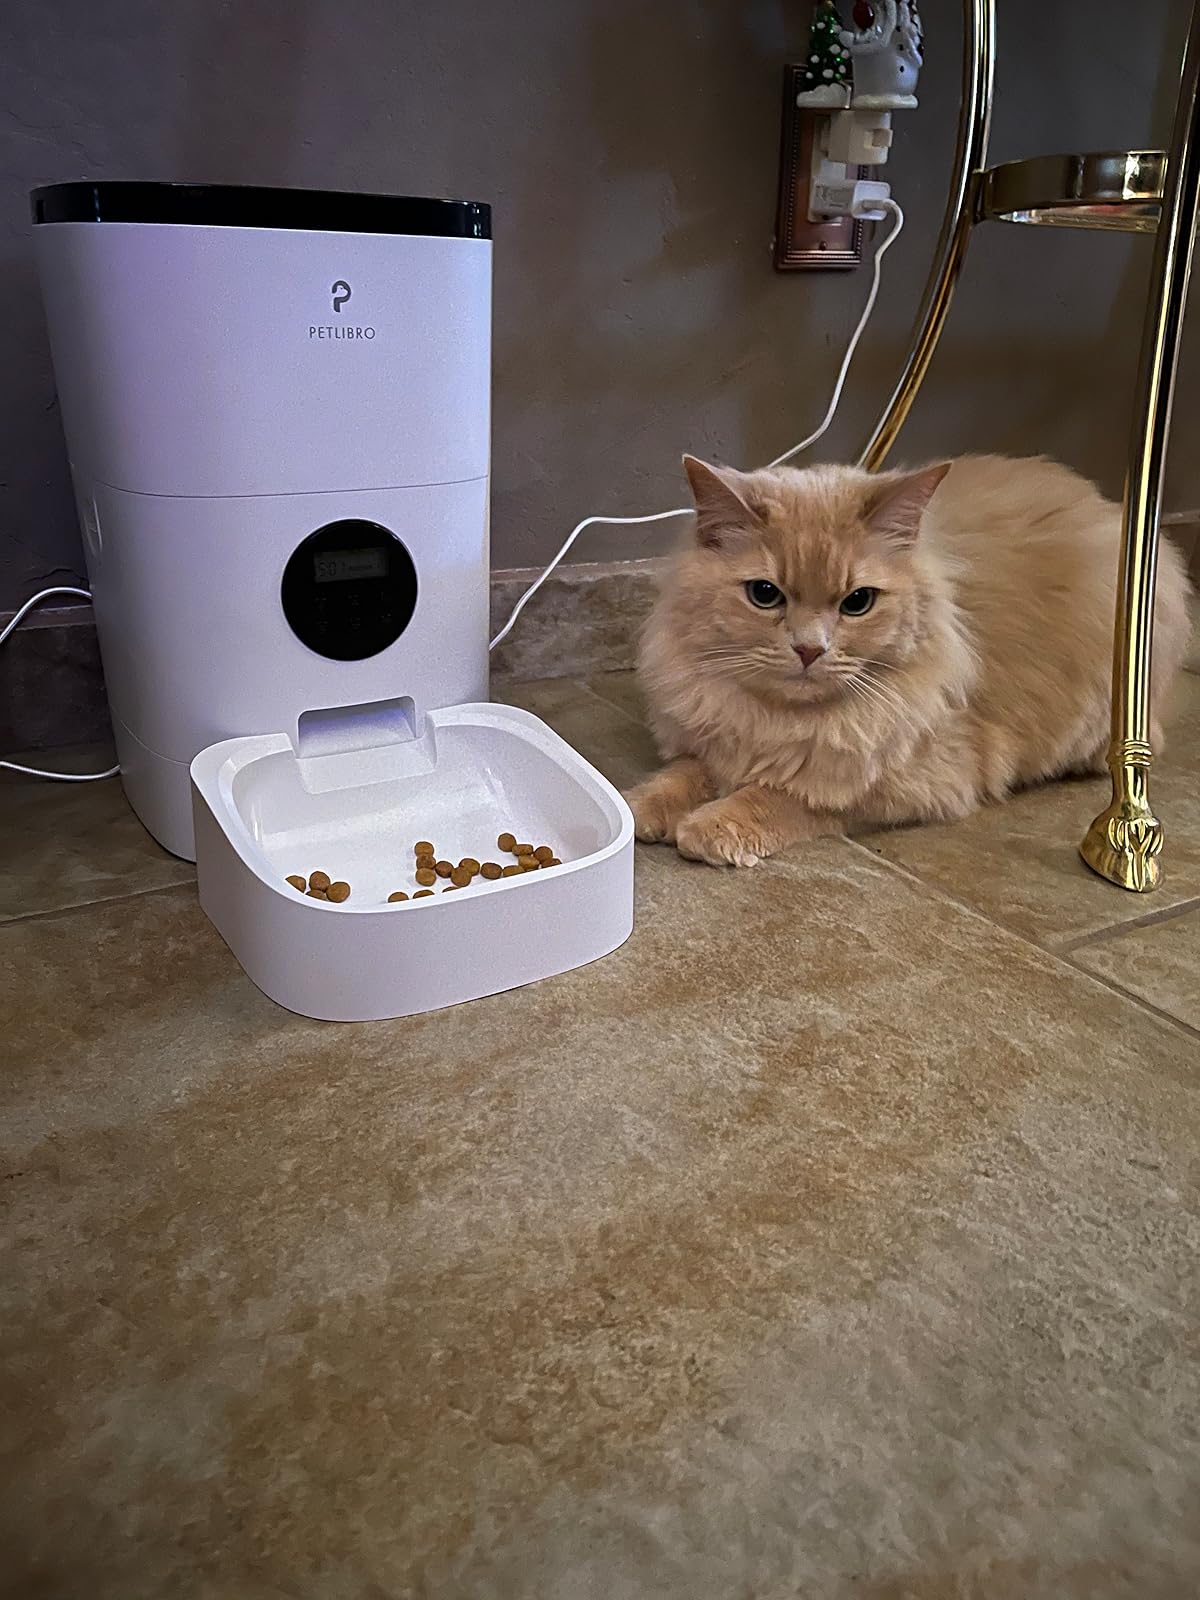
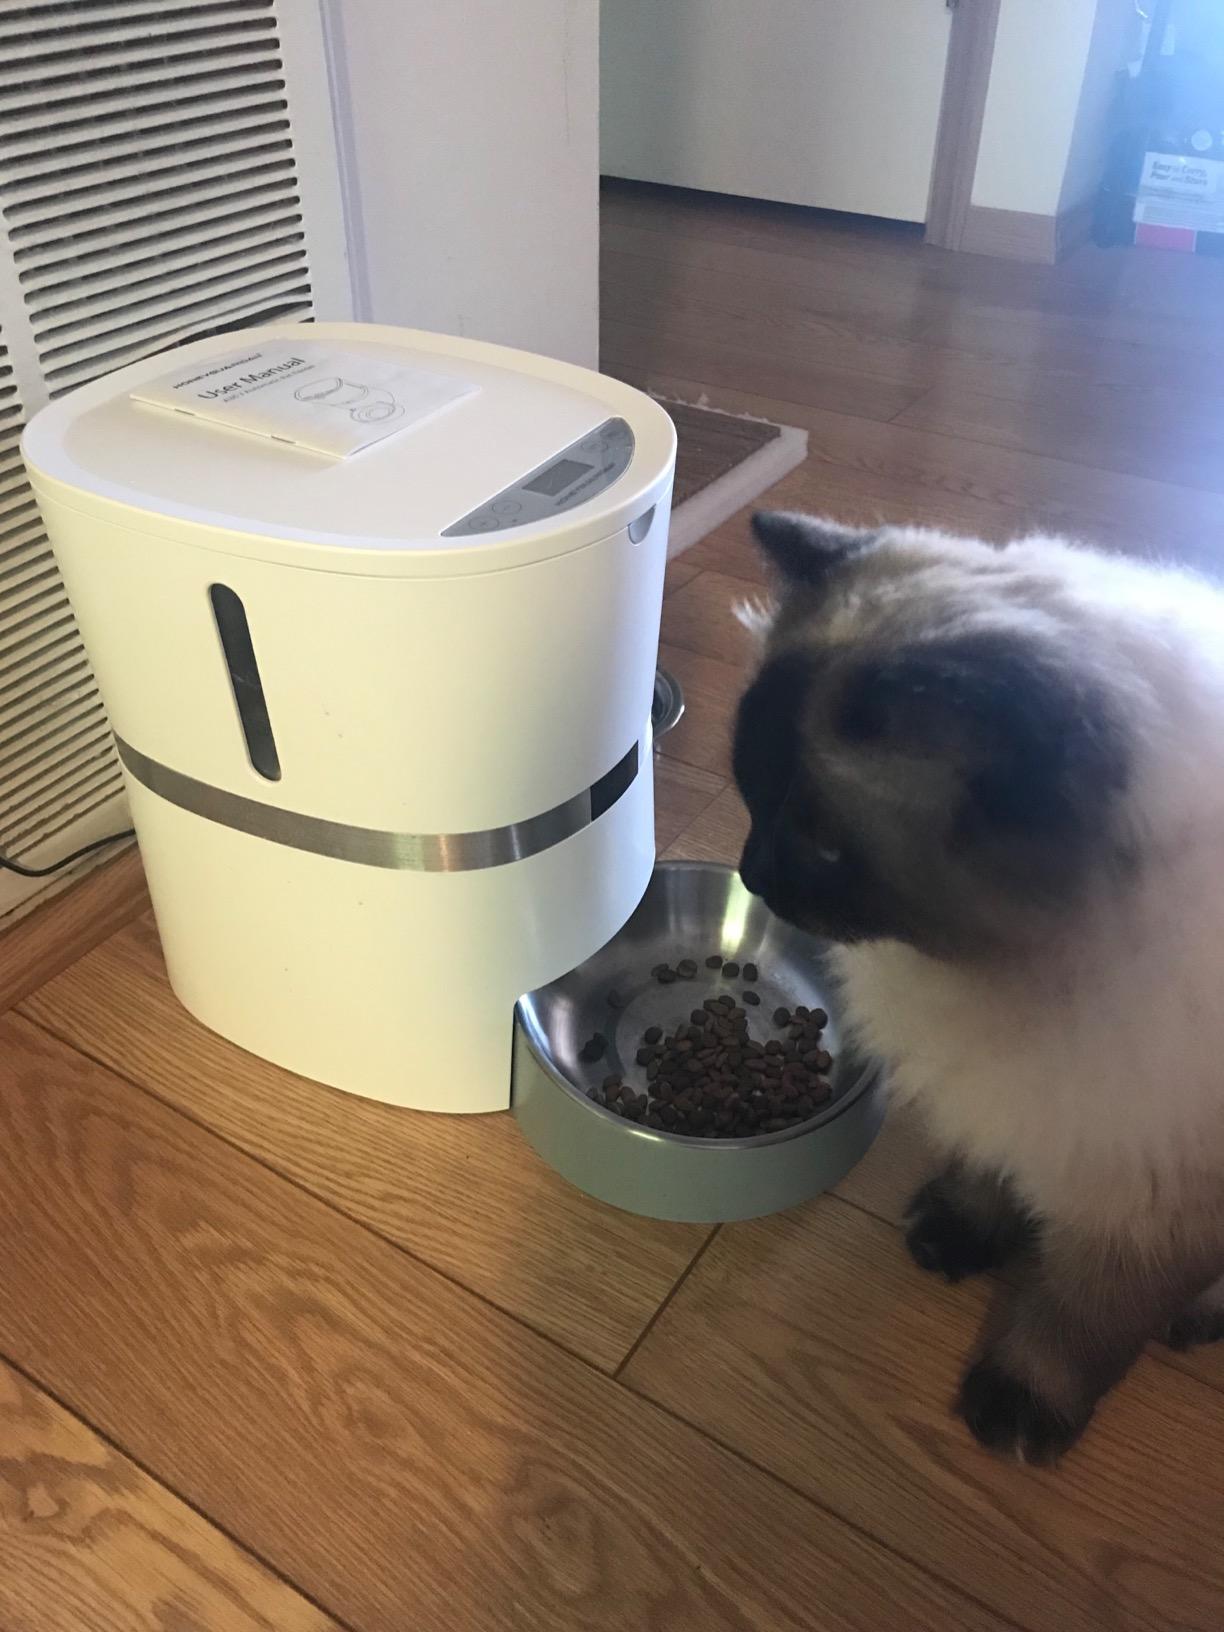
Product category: items_feeder
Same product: no